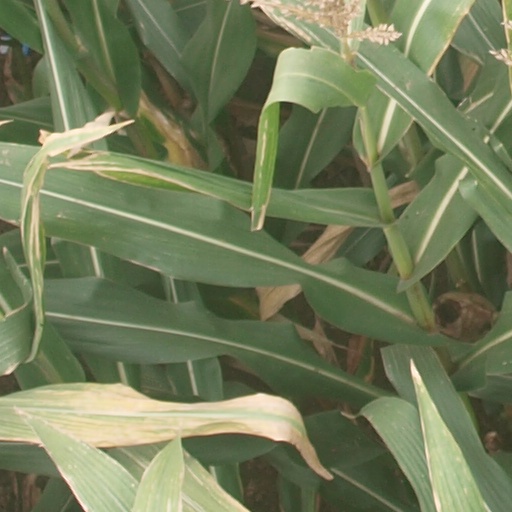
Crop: maize; corn